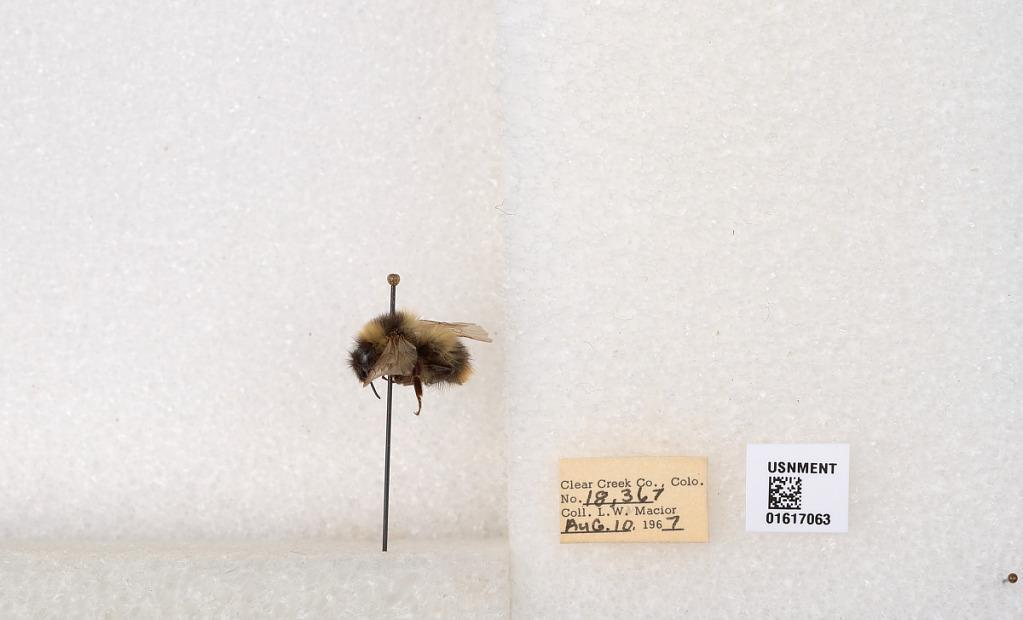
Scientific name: Bombus kirbyellus
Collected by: L. Macior
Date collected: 1967-8-10
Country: United States
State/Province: Colorado
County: Clear Creek
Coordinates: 39.6891, -105.644